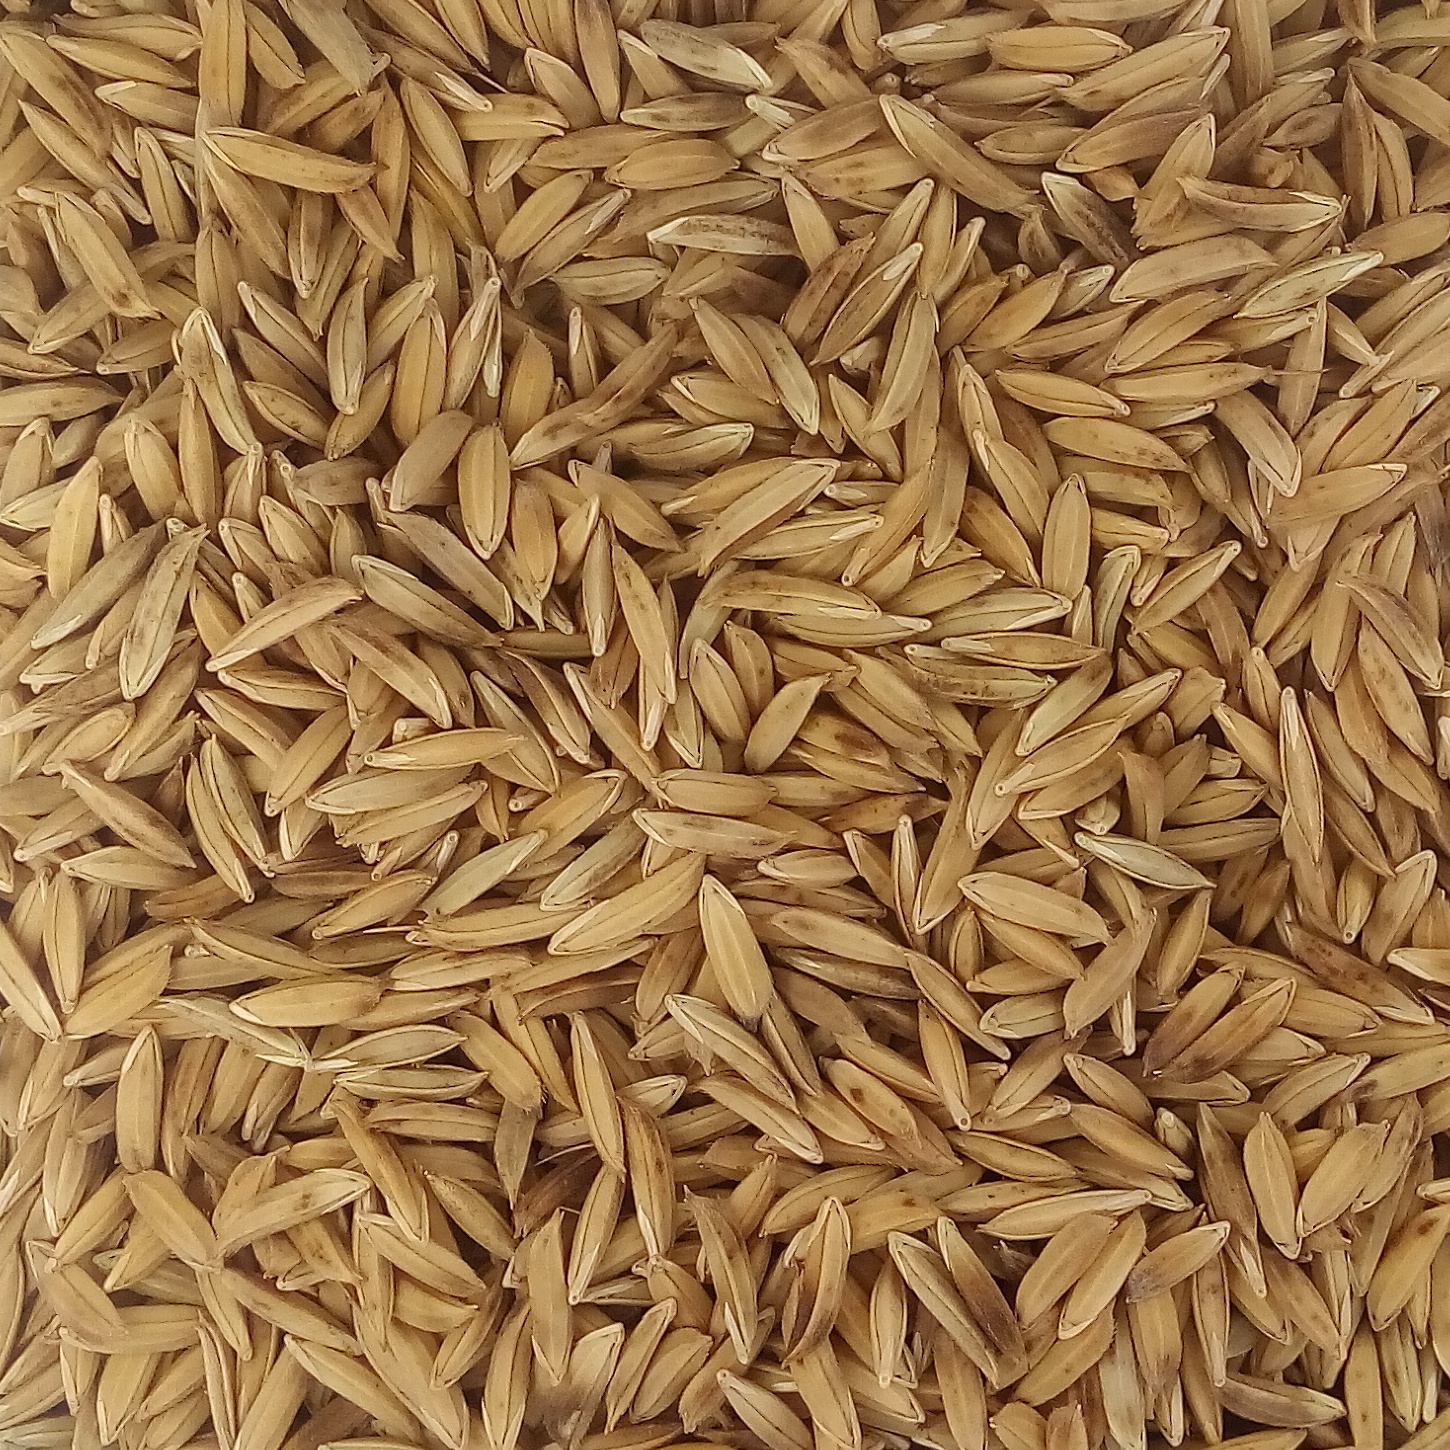
Rice seed variety: BAS_370